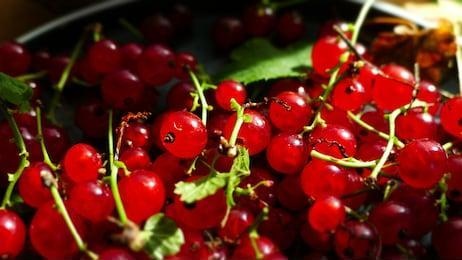
Label: redcurrant